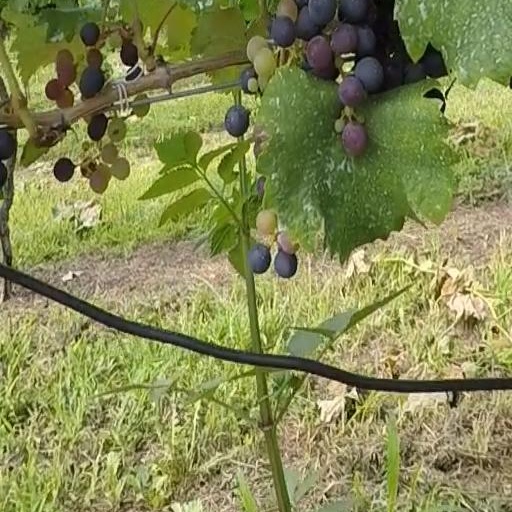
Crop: grape